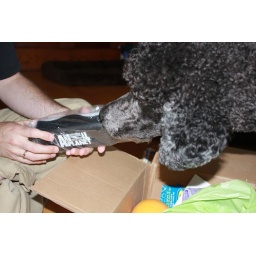
He knows what water bottles are for...even when they're still in the package!